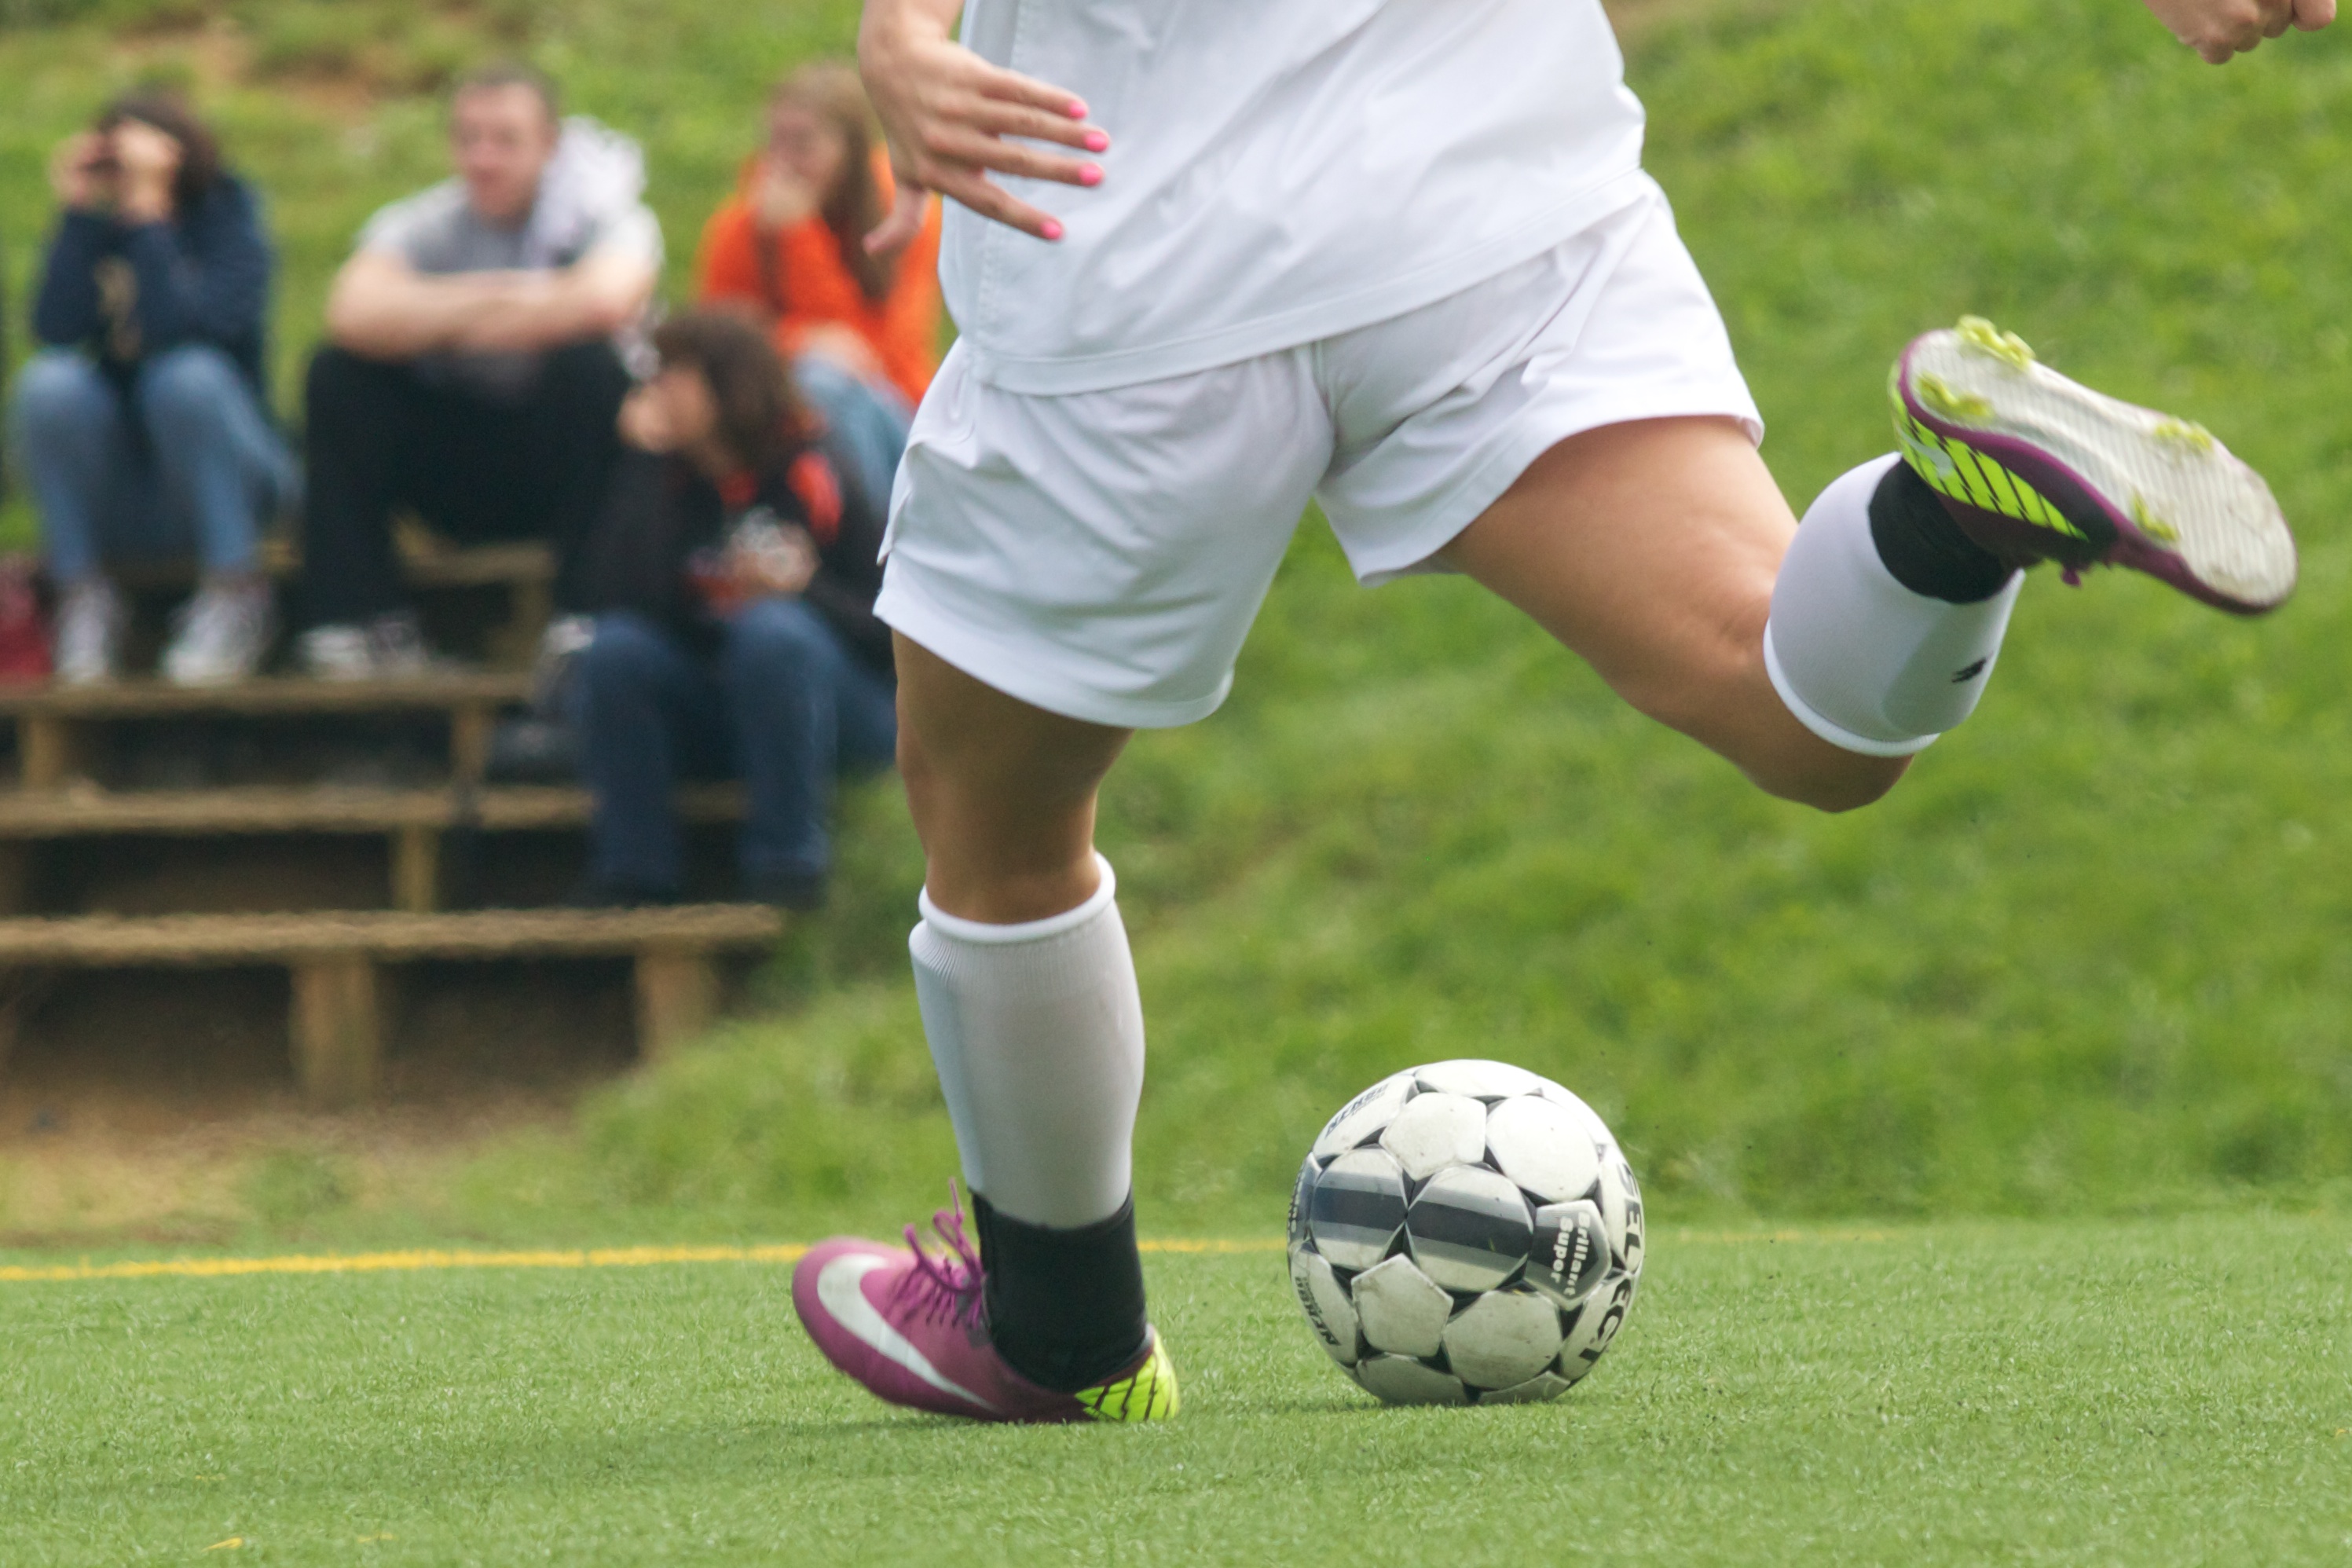
play, soccer, player, sports, ball, odyssey, tournament, kick, tackle, football player, soccer kick